Geographical distribution of Russian speakers

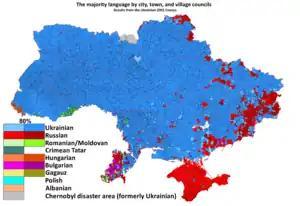
Ukrainian Census (2001):

In Ukraine, Russian is seen as a minority language under the 1996 Constitution of Ukraine. According to estimates from Demoskop Weekly, in 2004 there were 14,400,000 native speakers of Russian in the country and 29 million active speakers; 65% of the population was fluent in Russian in 2006, and 38% used it as the main language with family or friends or at work.